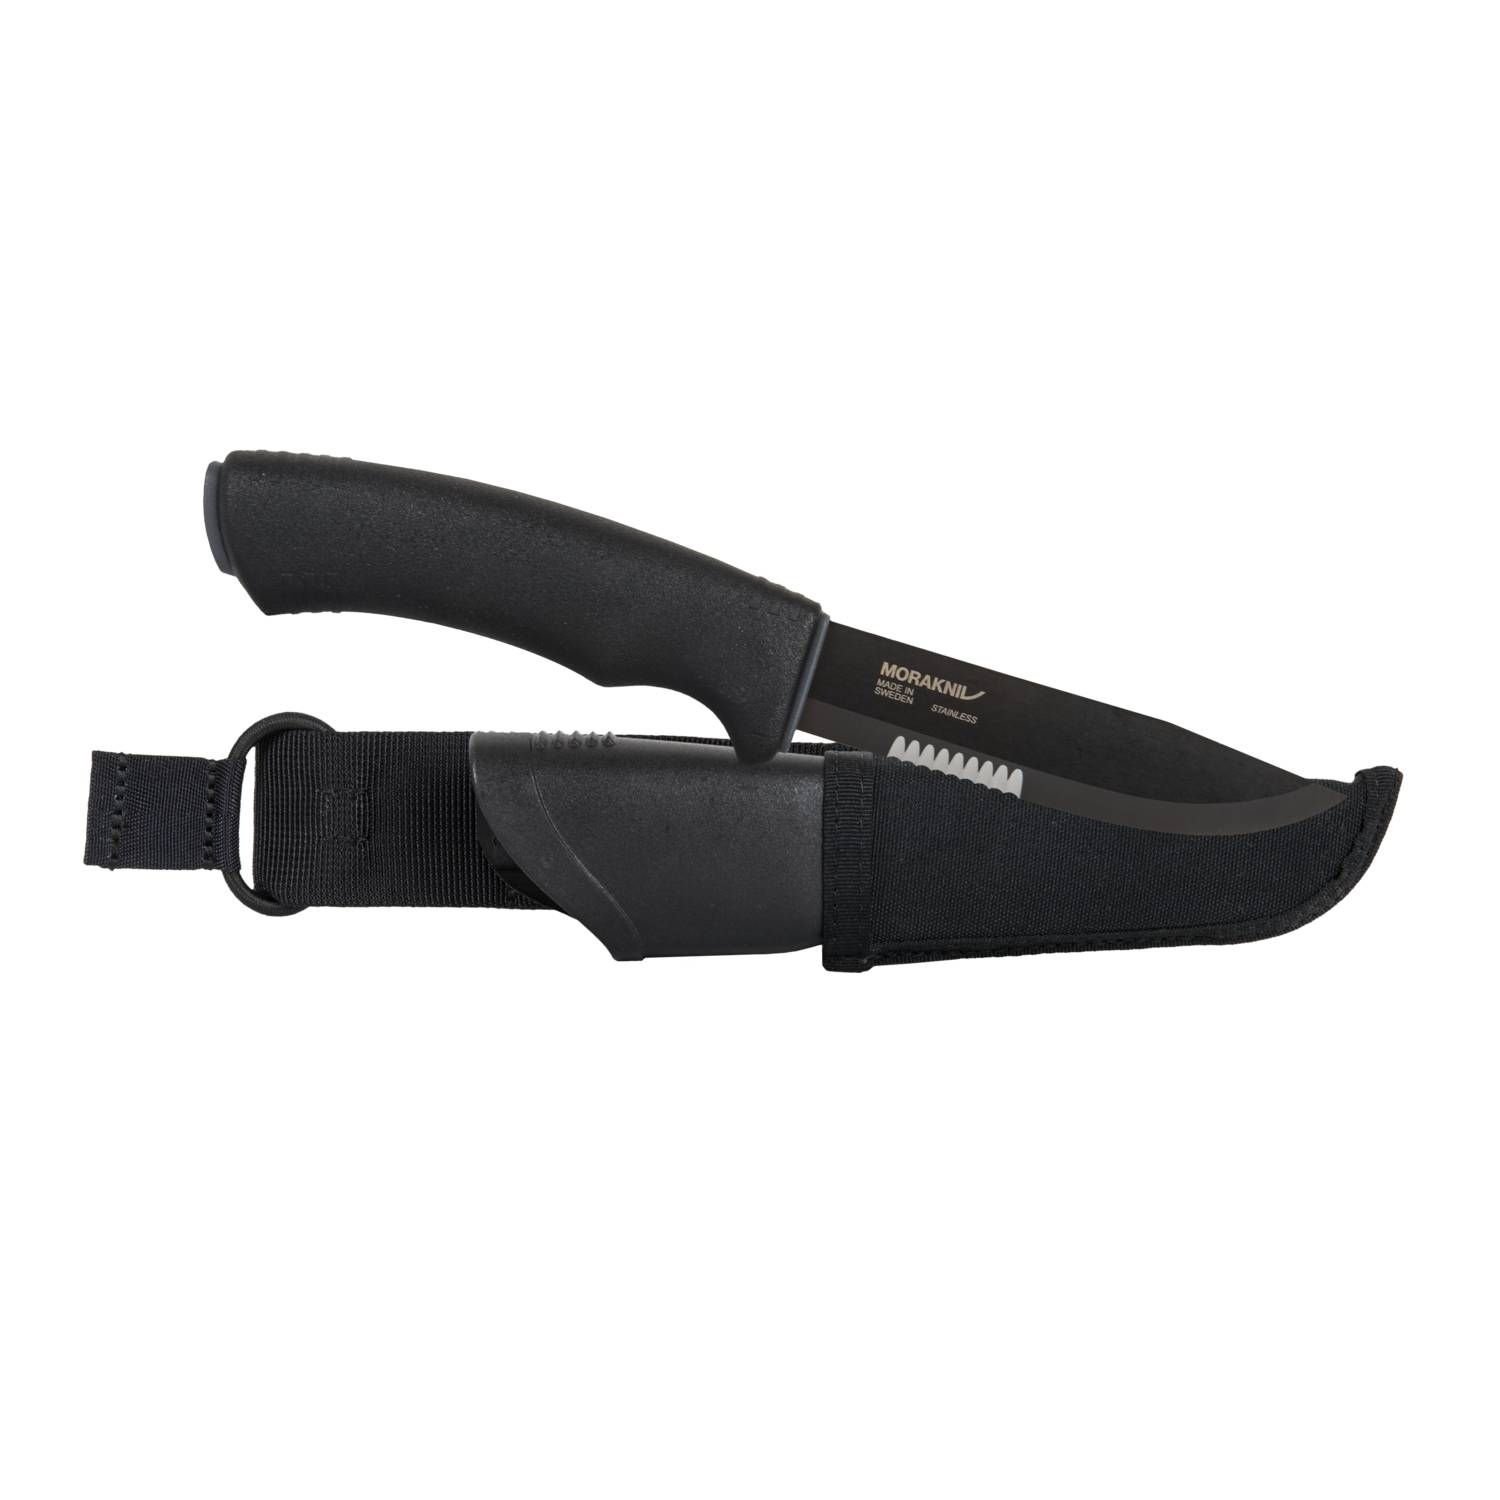
Morakniv Bushcraft Expert SRT Stainless Steel
Please note that not all Morakniv products on our website are physically in stock in our warehouse. We order stock every week from Morakniv. If your item was not in our warehouse and was added to our weekly stock order you will receive a 10% discount code that can be applied to any product on your next order. Stock orders come in weekly from Morakniv. Blade length: 109 mm Total knife length: 232 mm Blade thickness: 3,2 mm Blade hardness: 56 - 58 HRC MOLLE/PALS compatible A razor sharp blade with its black 3.2 mm thick blade is one of the most sturdy knives Mora of Sweden® has ever made. The half serrated carbon steel blade has a black coating which protects against corrosion. You can use the back of the blade with the fire starter. The spine of the blade is sharp, ground especially for that purpose. Produced by Swedish company Mora of Sweden®.
Brand: Morakniv
Category: Sporting Goods > Outdoor Recreation > Camping & Hiking > Camping Tools > Hunting & Survival Knives > Slip Joint Knives